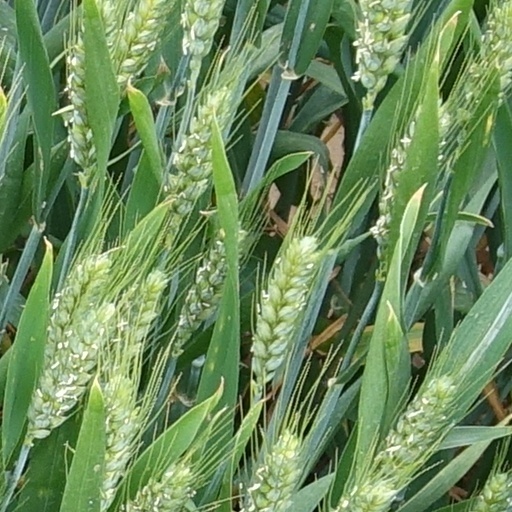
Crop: wheat